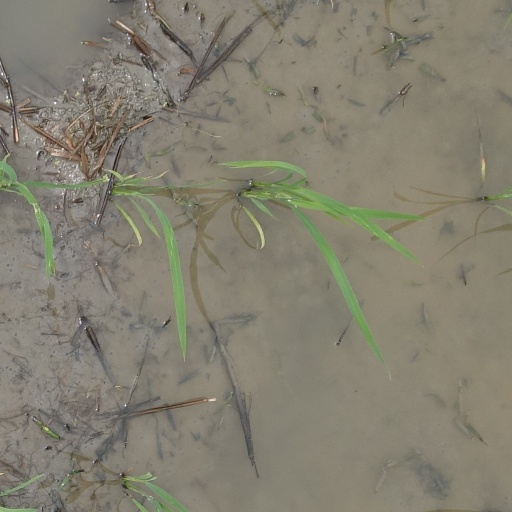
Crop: rice